STS Sanok

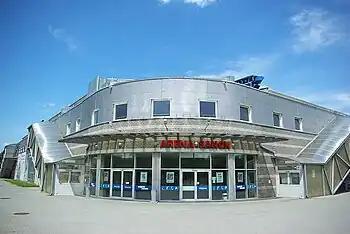
Arena Sanok, where KH Sanok plays

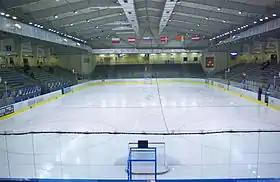
Arena Sanok, where KH Sanok plays

STS Sanok was founded in 1958 as RKS Sanoczanka, and have changed their name several times since. The team was also called Stal Sanok from 1960 to 1991, STS Sanok from 1991 to 1994, STS-Autosan Sanok from 1994 to 1999, SKH Sanok from 1999 to 2001, KH Sanok from 2001 to 2011, Ciarko PBS Bank KH Sanok from 2011 to 2015, before taking on their present Ciarko PBS Bank STS Sanok name.